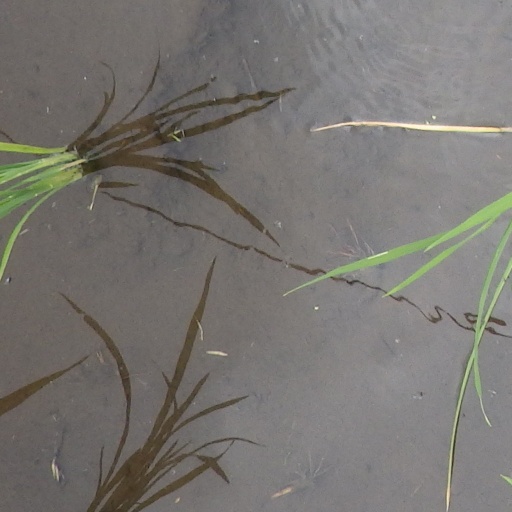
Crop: rice